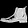
Label: Ankle boot